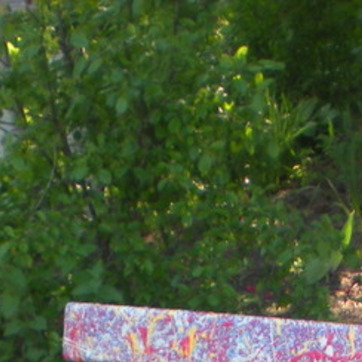
Material: foliage